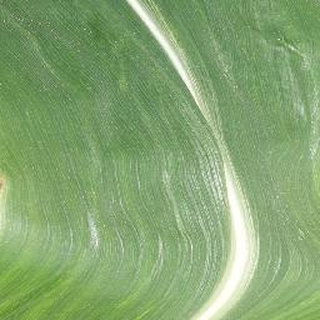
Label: healthy_corn